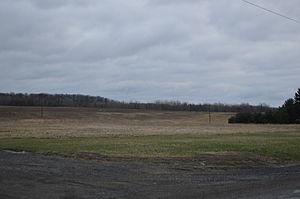
Venango Township est un township, situé dans le comté de Butler, aux États-Unis. En 2010, il comptait une population de 868 habitants.